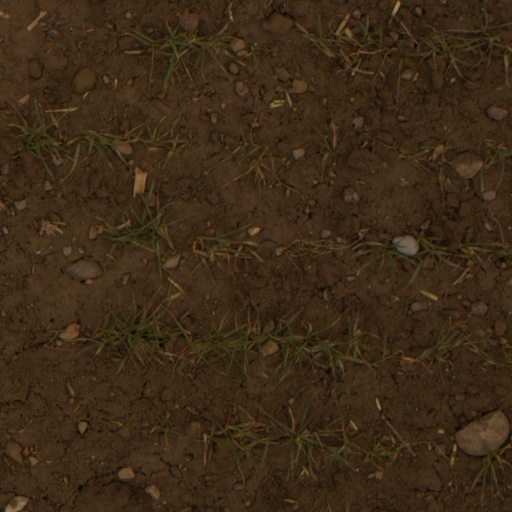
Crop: wheat